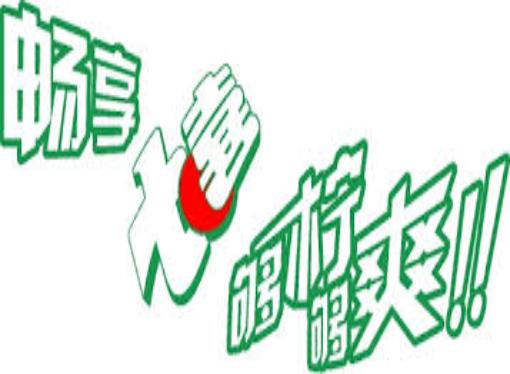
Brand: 7-Up
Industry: Food